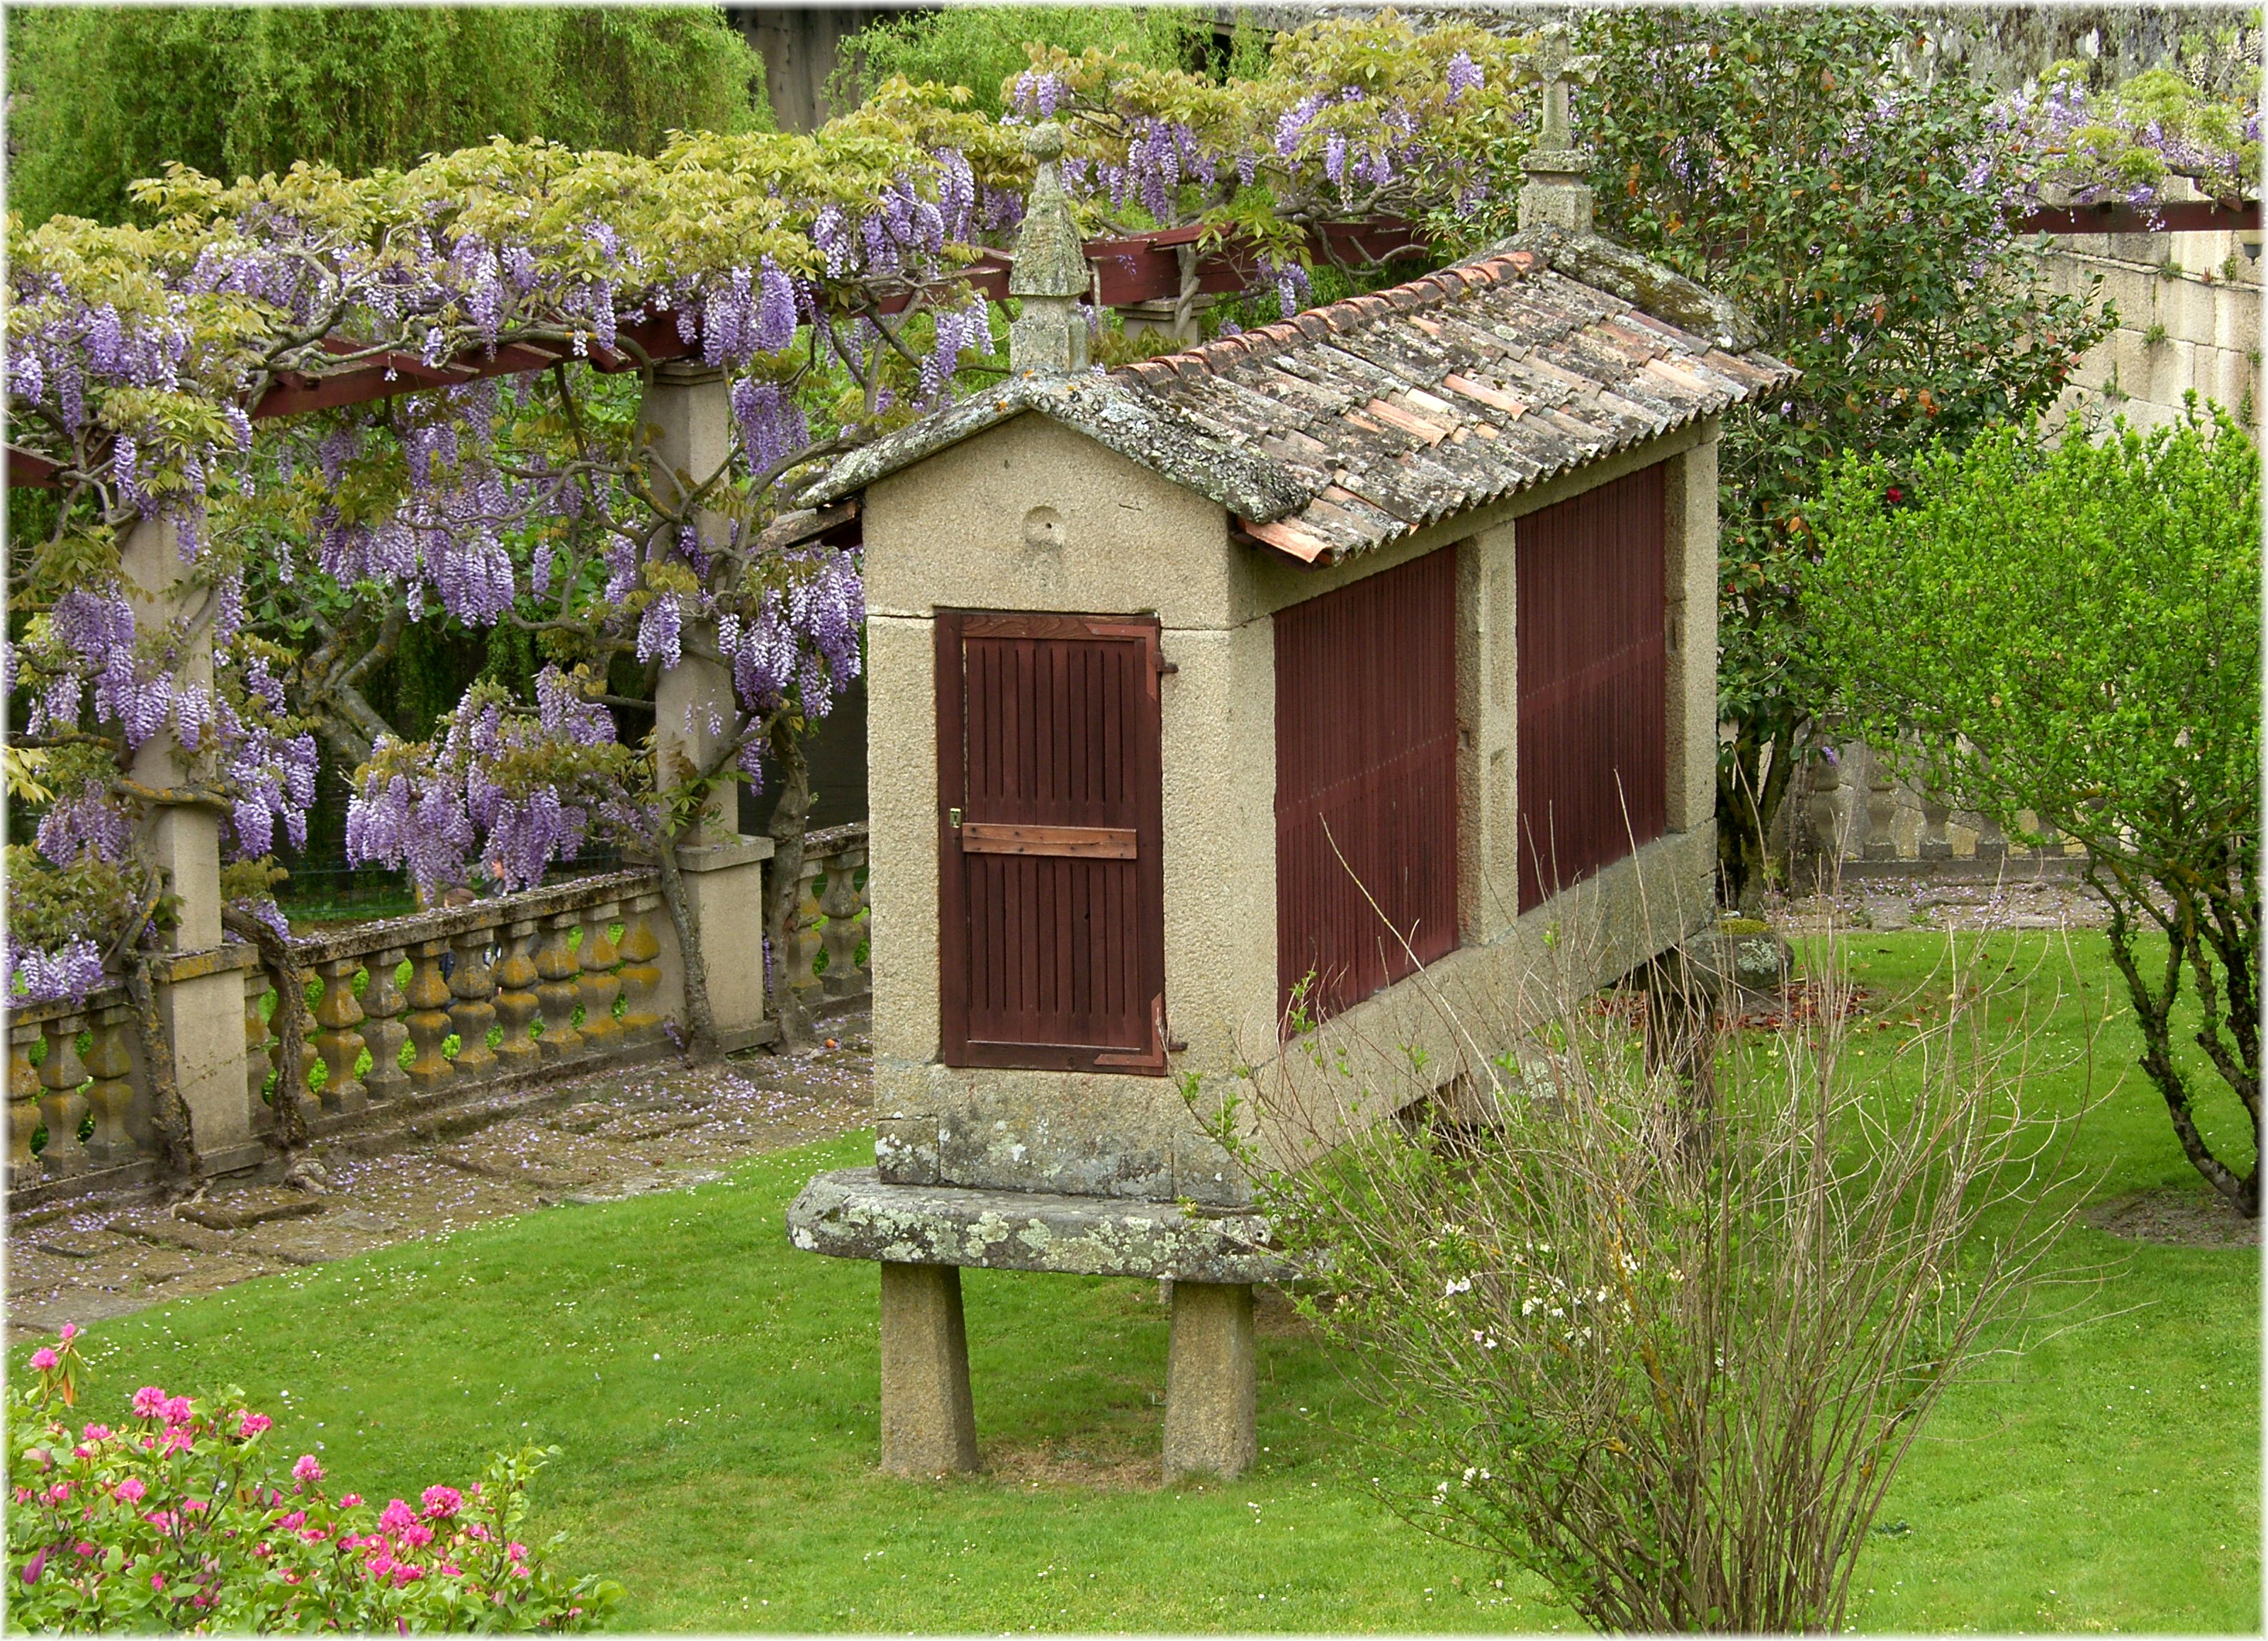
lawn, house, flower, building, home, stone, shed, hut, village, shack, europe, cottage, backyard, property, garden, spain, espagne, farmhouse, arquitectura, europa, galicia, piedra, pueblos, espanha, estate, pedra, yard, espana, galiza, galice, arquitecture, horreos, pobos, provinciaourense, allariz, rural area, tradicional, outdoor structure